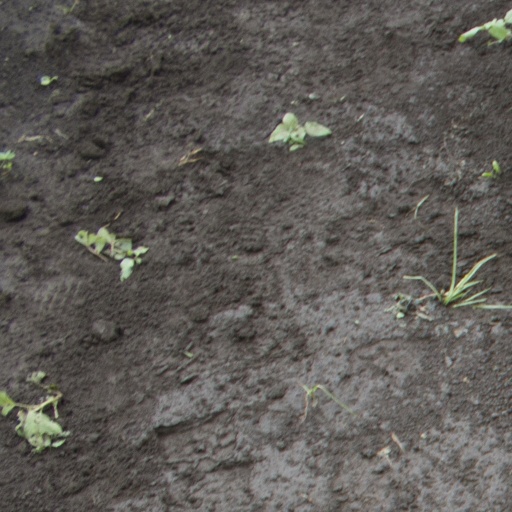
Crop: soybean